Tōkaidō Main Line

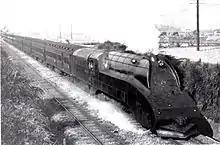
JNR Class C53 hauling the "Tsubame" near Nishi-Akashi, 9 December 1934

The Tōkaidō route takes its name from the ancient road connecting the Kansai region (Kyoto, Osaka) with the Kantō region (Tokyo, then Edo) through the Tōkai region (including Nagoya). Its name meant "Tōkai road", or the road running through Tōkai. The Tōkaidō Line does not follow the old road exactly, since the latter diverges at Nagoya toward the Mie Prefecture coastline; to follow it by train, the Kansai Main Line and Kusatsu Line would have to be followed from Nagoya to Kusatsu. Japan's largest population centers are all along this route: Tokyo, Yokohama, Nagoya, Kyoto, Osaka, and Kobe. Since construction of the line, these centers have since grown to occupy an ever more dominant role in the country's government, financial, manufacturing, and cultural life.